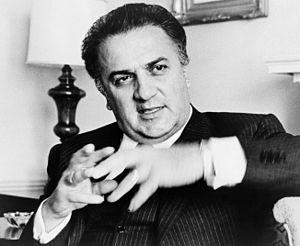
Federico Fellini [fedeˈriːko felˈliːni] est un réalisateur de cinéma et scénariste italien né à Rimini le 20 janvier 1920 et mort à Rome le 31 octobre 1993.
Luna Papa est un film réalisé par le cinéaste tadjik Bakhtiar Khudojnazarov, sorti en 1999. Il a été coproduit par des sociétés basées dans au moins sept pays différents : Allemagne, Autriche, France, Japon, Russie, Suisse et Tadjikistan. Malgré un financement majoritairement européen et la faible participation de sociétés venant d'Asie centrale, le réalisateur considère que son film est avant tout « centre-asiatique ». Ce film peut d'ailleurs être considéré comme l'un des films d'Asie centrale les plus connus internationalement.